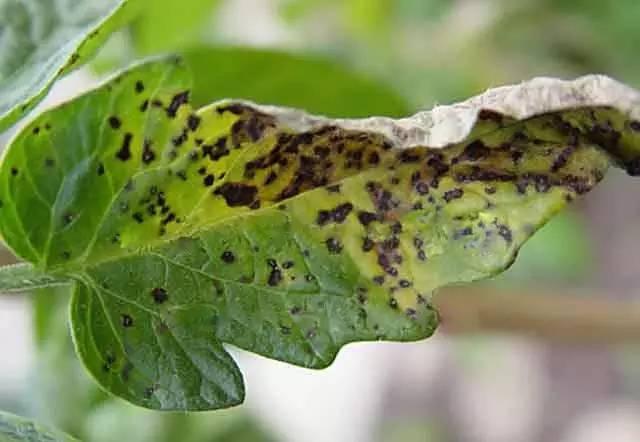
Plant: Tomato
Disease: tomato septoria leaf spot